Walking excavator

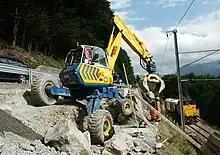
Menzi Muck A91 with a grapple

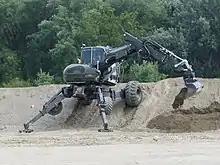
Kaiser SX of the Austrian Bundesheer

The term walking excavator may apply to two different forms of heavy equipment, the historic walking power shovel or dragline excavator that began to appear already early in the 20th century, or the contemporary version of all-terrain excavator popularly known as a spider excavator.